Coxa valga

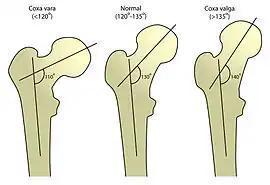
Left to right: "coxa vara", normal femur, "coxa valga"

Coxa valga is a deformity of the hip where the angle formed between the head and neck of the femur and its shaft is increased, usually above 135 degrees.